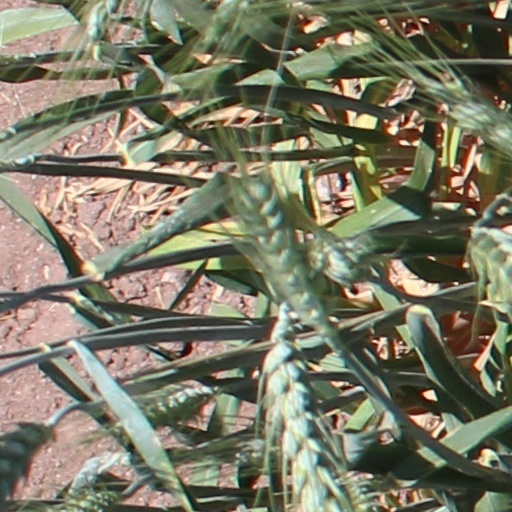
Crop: wheat